Chris Robinson (baseball)

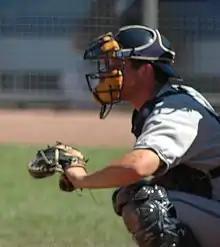
Robinson with the West Michigan Whitecaps in 2005

Christopher J. Robinson (born May 12, 1984) is a Canadian former Major League Baseball (MLB) catcher who played for the San Diego Padres in 2013, and who also played internationally for the Canada national baseball team in the 2009 Baseball World Cup, the 2011 Pan American Games, and the 2013 World Baseball Classic.